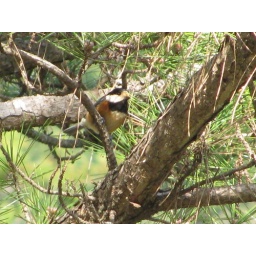
Parus varius in pine tree